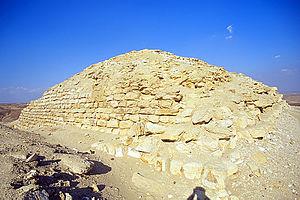
La pyramide de Seïlah est une pyramide provinciale située à Seïlah en Égypte.